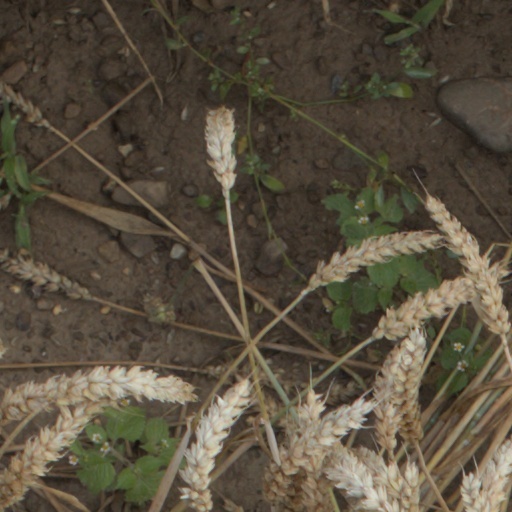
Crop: wheat